Rasmus Korhonen

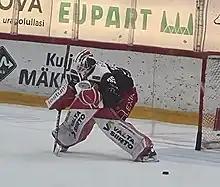

In 2020, Korhonen played his first men's game for Ässät, against TPS. Straight after the first faceoff, TPS's Markus Nurmi shot the puck into the net, breaking the Liiga record for the fastest goal.